When You Reach Me

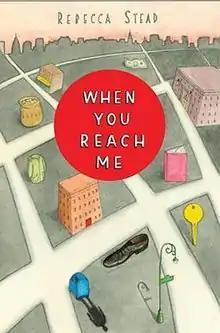
First edition cover

When You Reach Me is a Newbery Medal-winning science fiction and mystery novel by Rebecca Stead, published in 2009. It takes place on the Upper West Side of Manhattan during 1978 and 1979 and follows a sixth-grade girl named Miranda Sinclair. After Miranda finds a strange note, which is unsigned and addressed only to "M," in her school library book, a mystery is set into motion—one which Miranda ultimately must face alone. At the same time, Miranda juggles school, relationships with her peers, and helping her mom prepare for an upcoming appearance on "The $20,000 Pyramid," a popular game show hosted by Dick Clark. Important characters in the story include Miranda's mother; Richard, her mom's good-natured boyfriend; Sal, Miranda's childhood best friend; and a homeless man who lives on Miranda's block and is referred to only as "the laughing man." Central themes in the novel include independence, redemption, and friendship.